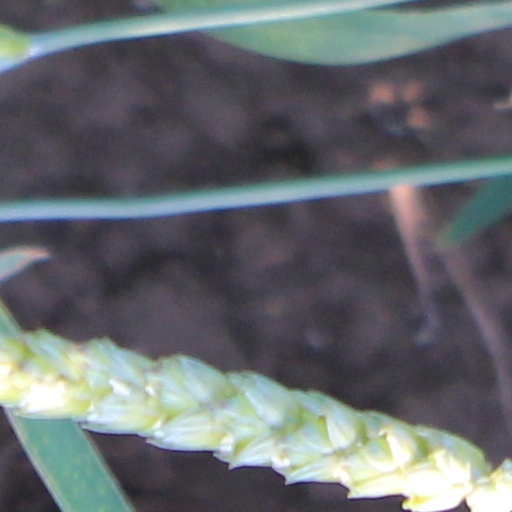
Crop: wheat